Chezib of Judah

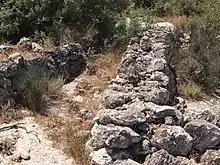
Remains of stone wall seen near "Khirbet Sheikh Ghazy" (Chezib of Judah ?)

Chezib, also known as Achzib of Judah, is a biblical place-name associated with the birth of Judah's son, Shelah , corresponding to the "Achzib" of the Book of Joshua (15:44), a town located in the low-lying hills of the plain of Judah, known as the Shefela. In "I Chronicles 4:22", the town is rendered as "Chozeba". The place is now a ruin.